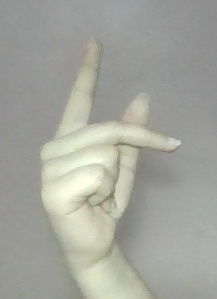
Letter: dha